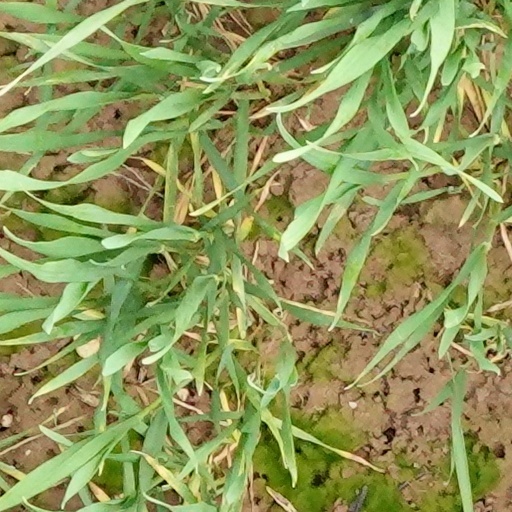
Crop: wheat